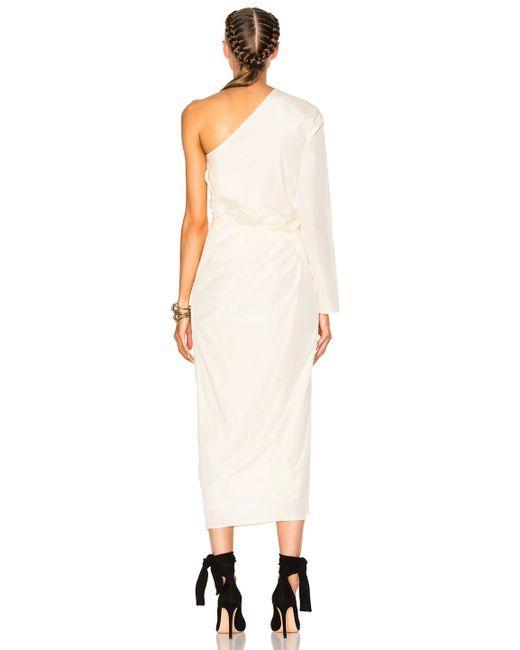
damen One-Shoulder-Seidenkleid, Rüschentasche, Schiebeschlitz in Weiß für Partys